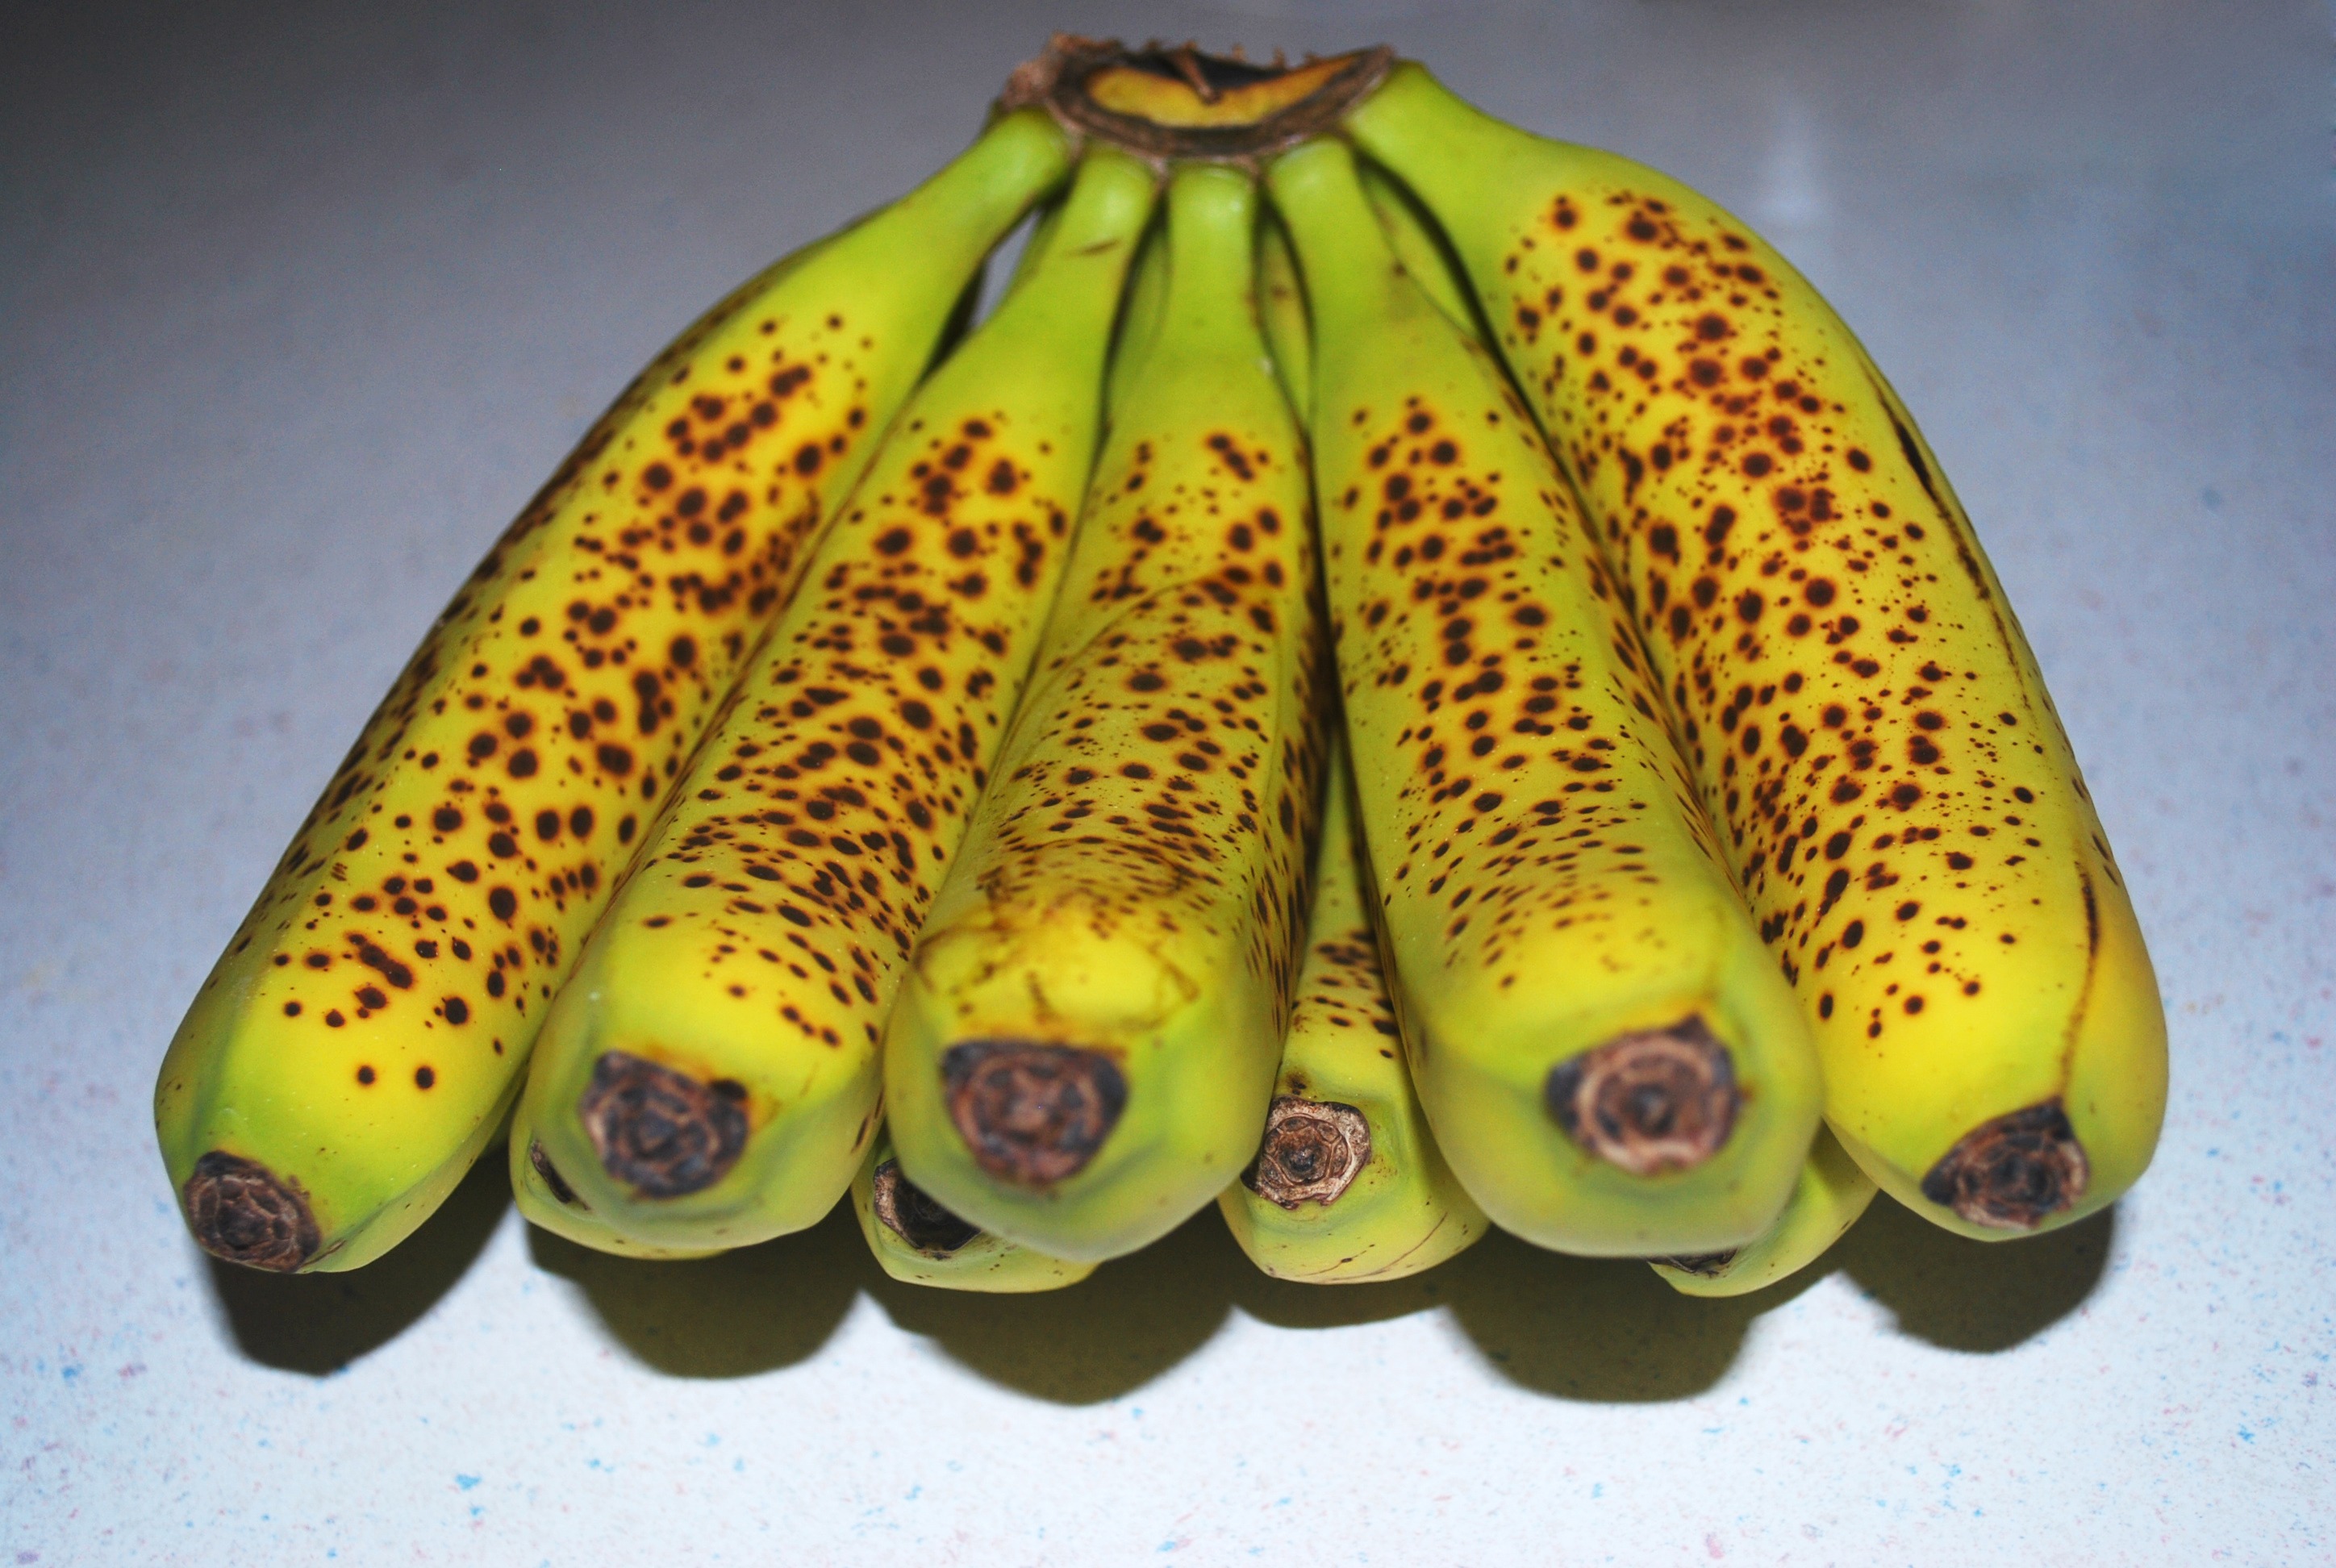
plant, bunch, fruit, sweet, leaf, flower, ripe, food, green, produce, vegetable, tropical, brown, yellow, banana, healthy, snack, delicious, gourd, bananas, spots, fruits, raw, carving, desserts, cucurbita, macro photography, nutritious, corn on the cob, flowering plant, speckles, land plant, cucumber gourd and melon family, banana family